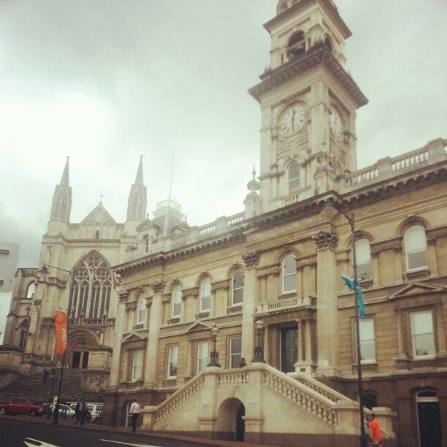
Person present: No